Joseph H. Allen

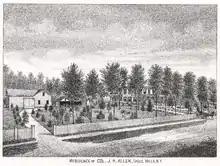
Allen's home in Eagle Mills, which still stands today

Allen's presence was noticeable within Brunswick. In March 1853, he presided over a meeting to incorporate the "Church of the Disciples of Christ at the village of Millville", now known simply as Church of the Disciples of Christ. That summer, a church building was erected at a cost of about $1,200. In 1856 Allen became the supervisor of Brunswick, a position he was reelected to once and held until 1857; he ran as a Whig. He was also elected justice of the peace in 1861, but he did not finish his term because he decided to serve in the Civil War; this time he ran as a Democrat, and remained one for the rest of his life.